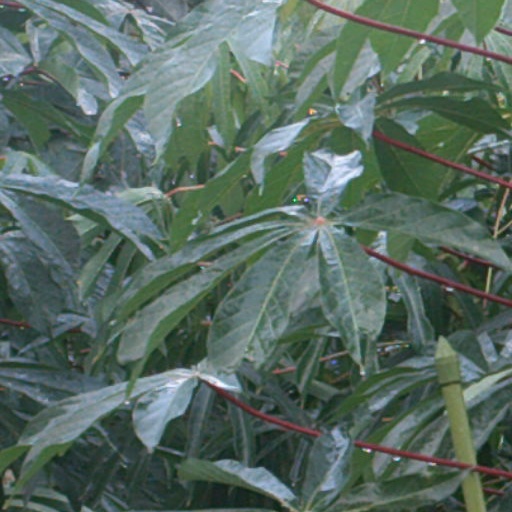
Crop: cassava